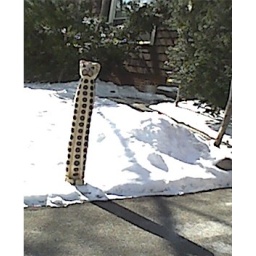
cat spotted in yard